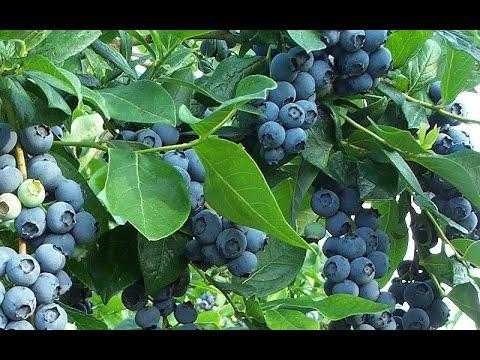
Label: Blueberry